Victor Tesch

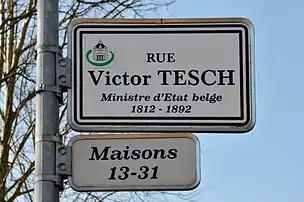
Street sign in Dudelange

Victor Jean-Baptiste Tesch (12 March 1812 – 16 June 1892) was a Luxembourgish and Belgian jurist, industrialist, journalist and liberal politician.